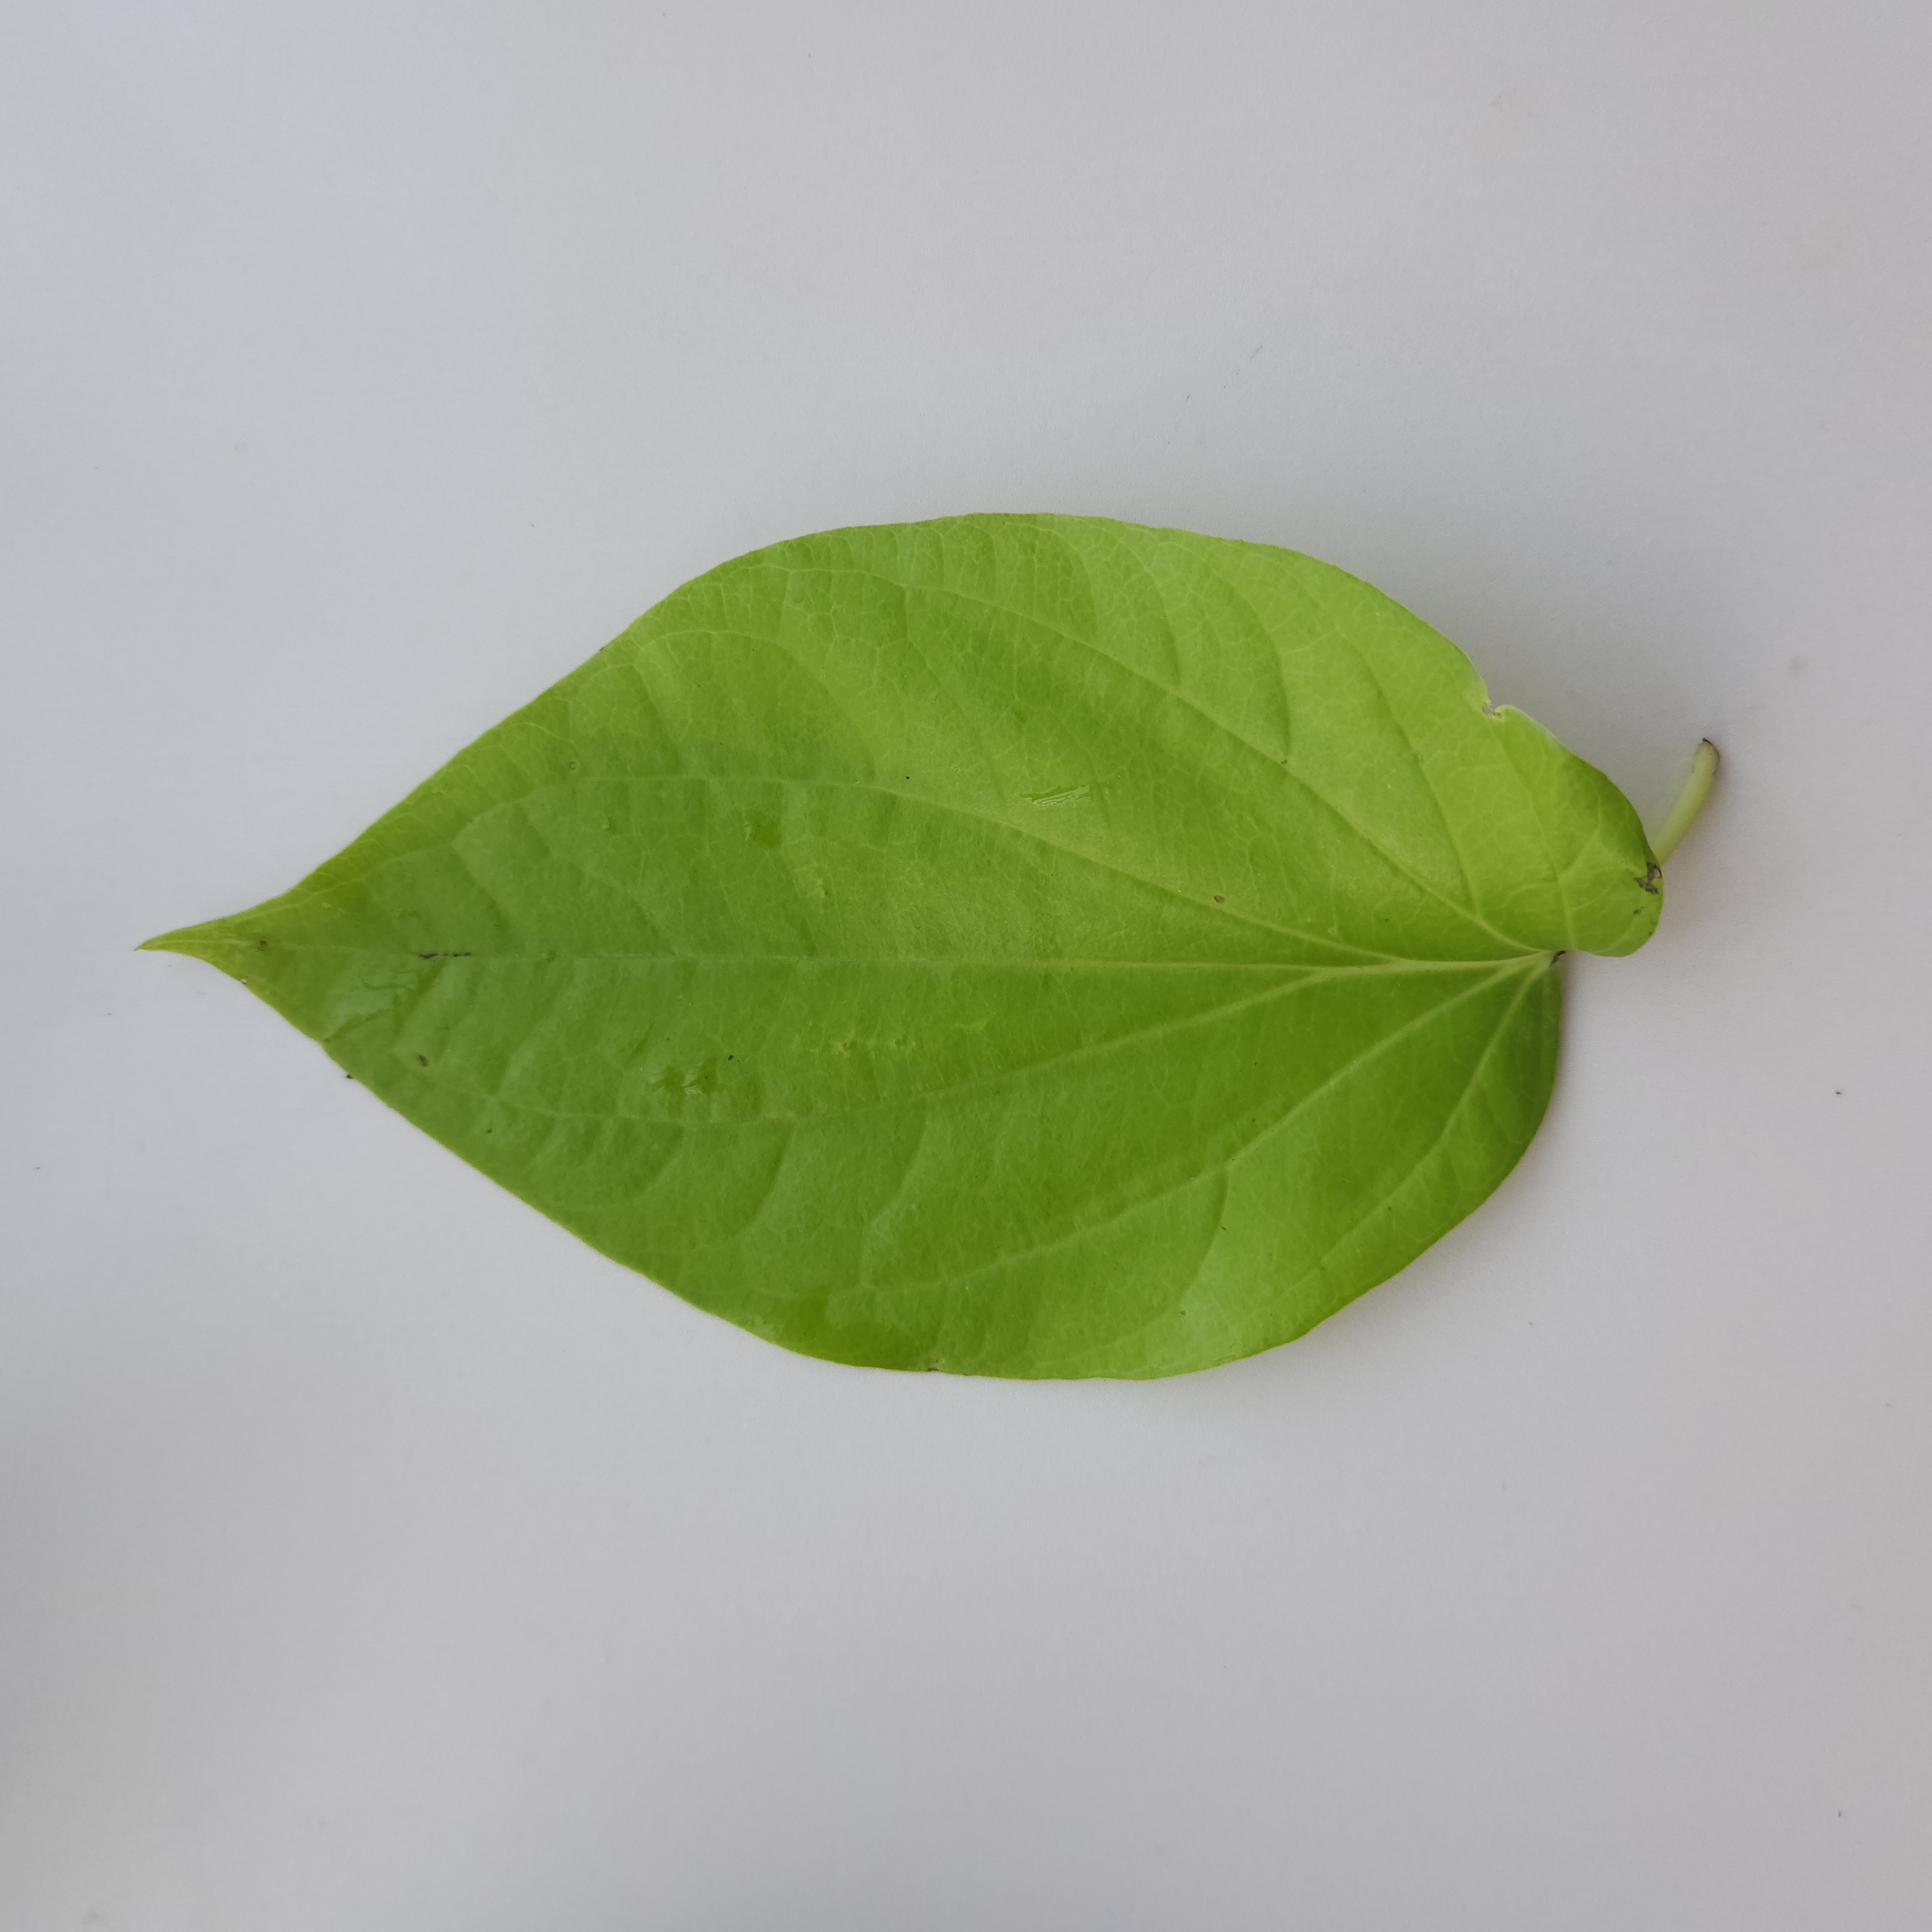
Label: Healthy